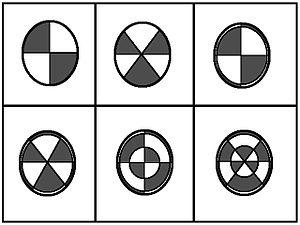
exemple de ligne nodale dans une cymbale
La cymbale est un idiophone de la famille des percussions. C'est un disque fait de différents alliages métalliques. Généralement, les cymbales font partie d'une batterie et sont utilisées pour garder le temps ou accentuer et attaquer certains beats. Il y a plusieurs types de cymbales qui offrent des sons différents selon le genre de musique abordé. Cet article traite des caractéristiques physiques d'une cymbale.